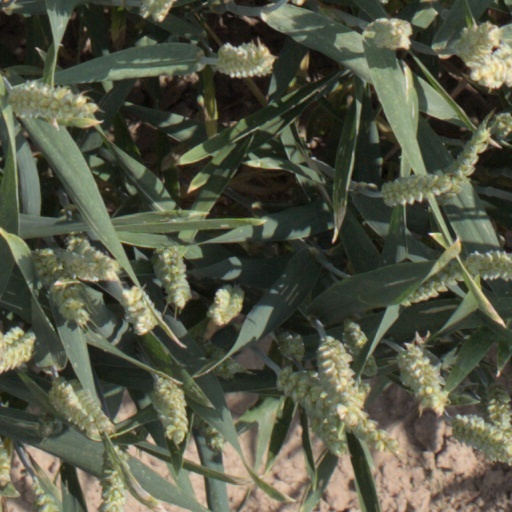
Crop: wheat